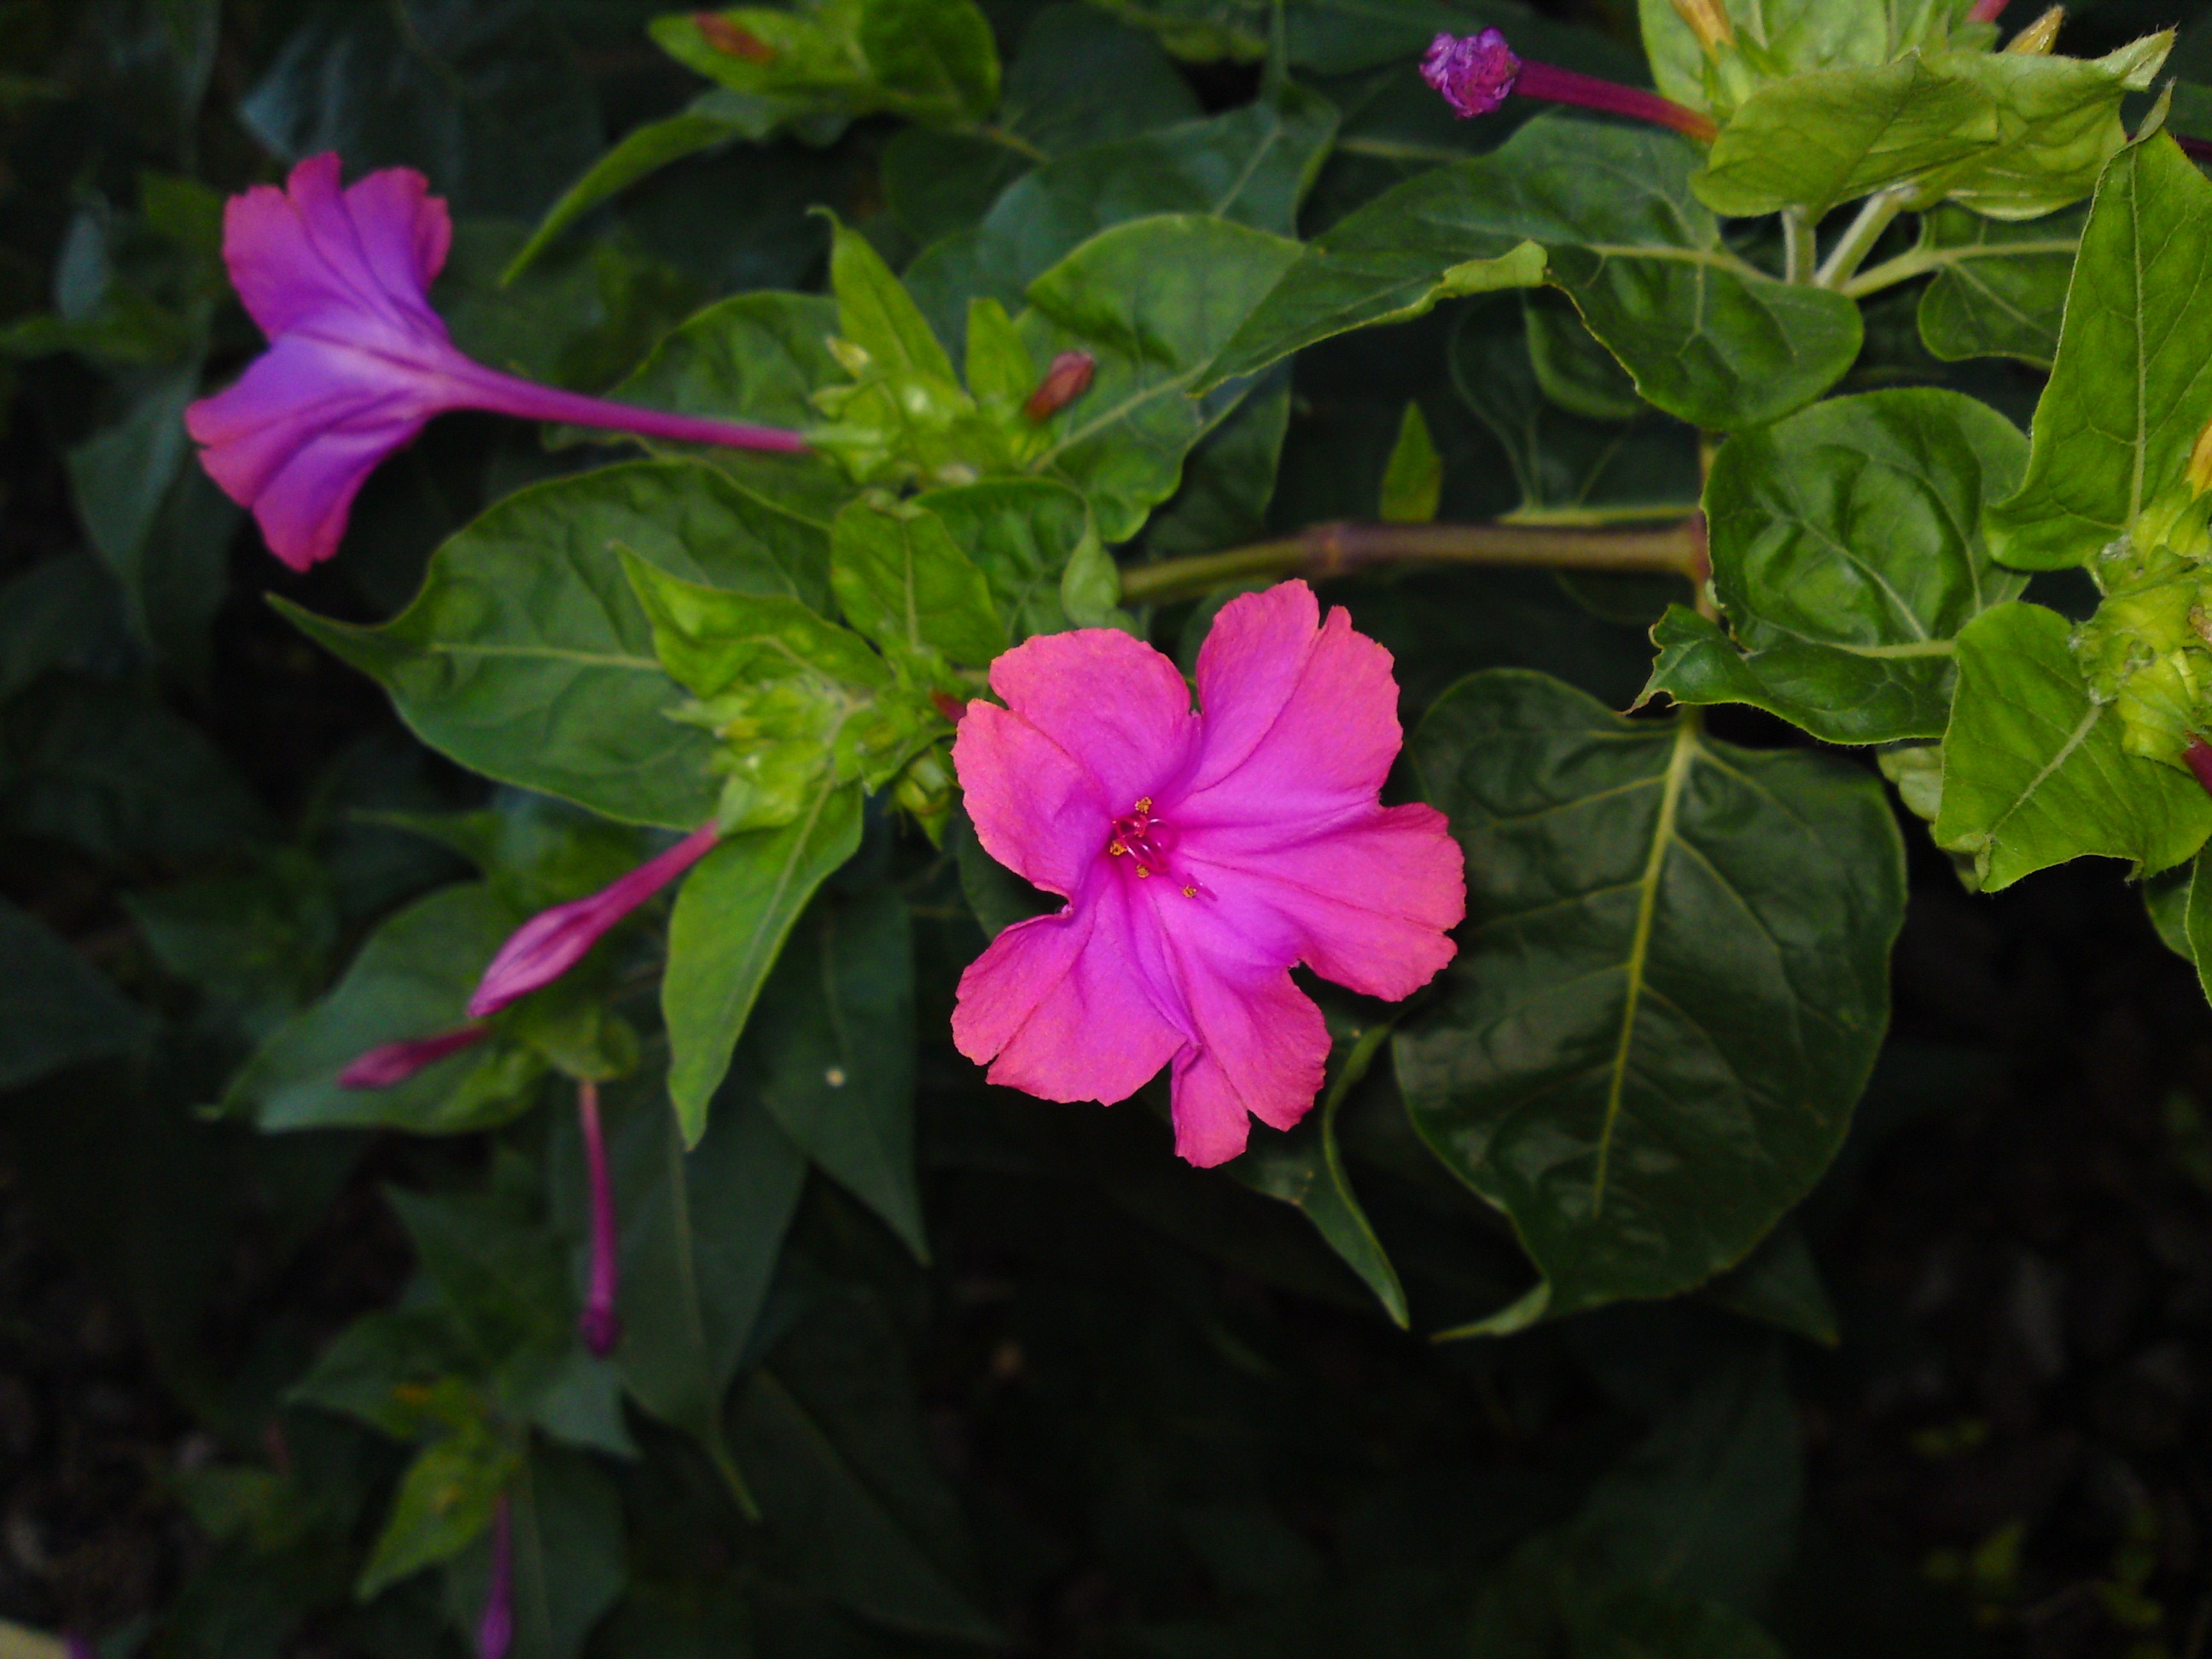
nature, blossom, plant, flower, petal, bloom, spring, macro, botany, pink, flora, shrub, zoom, calyx, flowering plant, chinese hibiscus, busy lizzie, annual plant, land plant, four o clocks, four o clock flower